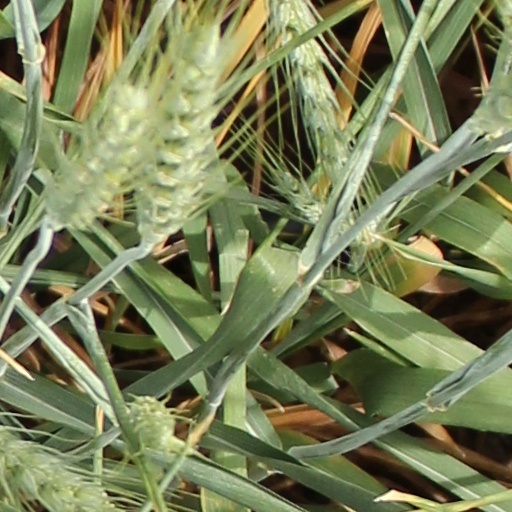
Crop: wheat